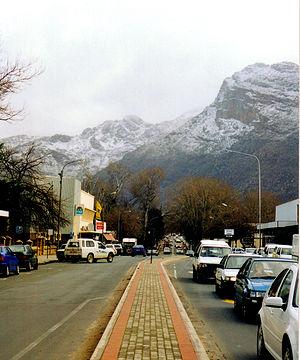
Ceres est le centre administratif et la plus grande ville de la municipalité de Witzenberg, dans la province du Cap-Occidental en Afrique du Sud. Ceres sert de centre régional pour les villes environnantes de Wolseley, Tulbagh, Op-die-Berg et Prince Alfred Hamlet.